We Can Be Heroes: Finding the Australian of the Year

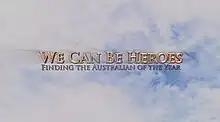

We Can Be Heroes: Finding the Australian of the Year (mostly known as The Nominees outside of Australia) is an Australian mockumentary miniseries starring and created and co-written by Chris Lilley and Ryan Shelton and directed by Matthew Saville.